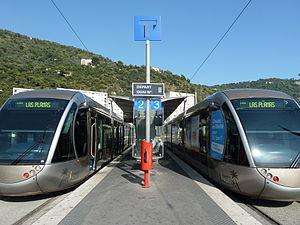
Deux tramway en arrêt à la station Pont Michel, Nice
Le tramway de Nice est un réseau de tramway desservant la ville et la région de Nice, en France. Comportant actuellement trois lignes, il est exploité par la Régie Ligne d'Azur, sous le nom commercial Lignes d'Azur. La première ligne a été inaugurée le 24 novembre 2007, marquant le retour du tramway dans la ville après plusieurs décennies d'absence.
La gare de Nice-Pont-Michel est une gare ferroviaire française de la ligne de Nice à Breil-sur-Roya, située dans le quartier de Roquebillière, sur le territoire de la commune de Nice, préfecture du département des Alpes-Maritimes, en région Provence-Alpes-Côte d'Azur.
La ligne 1 du tramway de Nice, appelée T1, est une ligne de transport en commun en site propre du tramway de Nice exploitée par la régie Ligne d’Azur, mise en service en 2007 et reliant le quartier de Saint-Sylvestre au quartier Pasteur de la commune de Nice, en suivant un tracé desservant le centre de la ville.
Le matériel roulant du tramway de Nice représente les différentes rames qui composent le réseau du tramway de Nice les rames du tramway T2 dans le tunnel sous caténaire et dehors par batteries